Hamaya

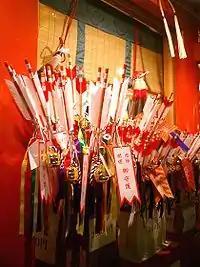
Ceremonial arrow used to drive off evil

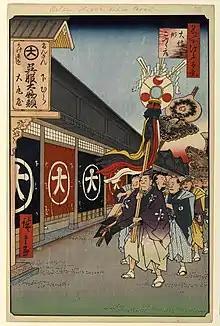
"Nishiki-e" depicting a ceremony for a newly constructed building in the Edo period. Behind the "gohei" staff held by the man in the front, two "hamaya" can be seen, used to ward off evil. (Hiroshige, "One Hundred Famous Views of Edo", "Ōdenmachō gofukuten")

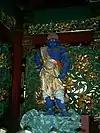
Umāraka

In addition to this, "hamaya" and "hama yumi" are often set on top of roofs facing northeast or as part of a ceremony to ward off evil from newly constructed buildings. It is also customary for relatives and acquaintances to give "hamaya" or "hama yumi" to newborns for their .